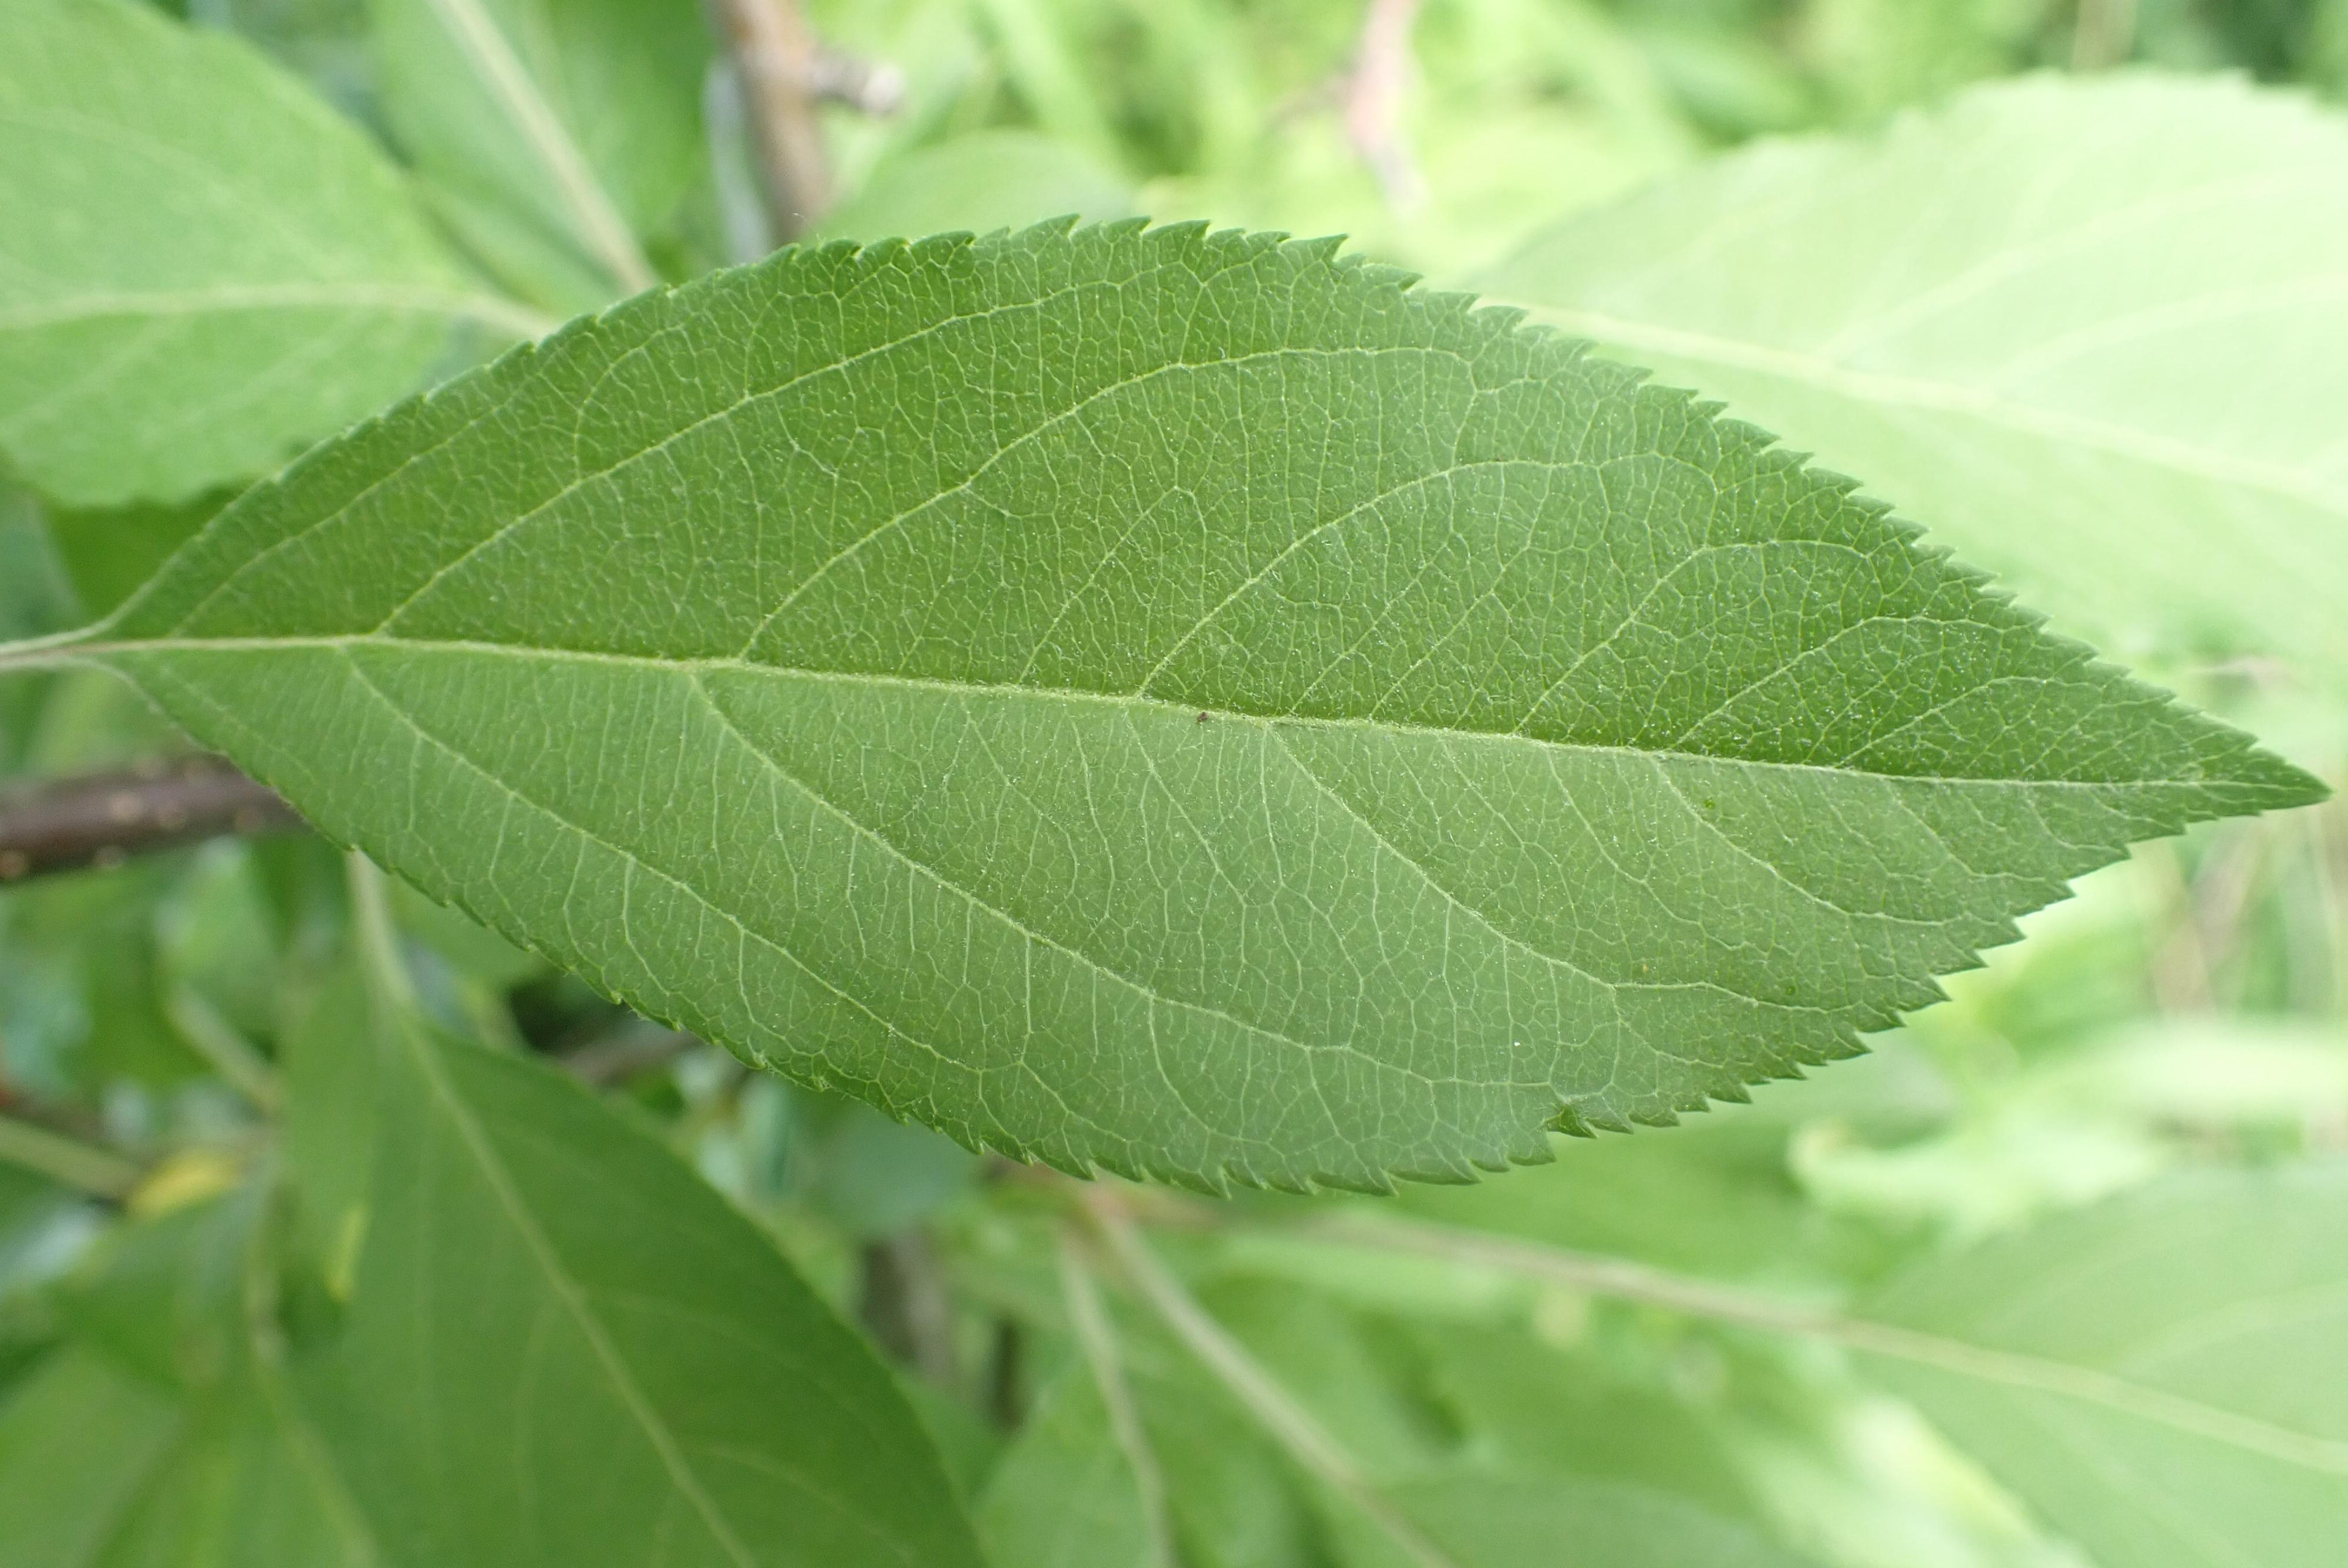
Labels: healthy